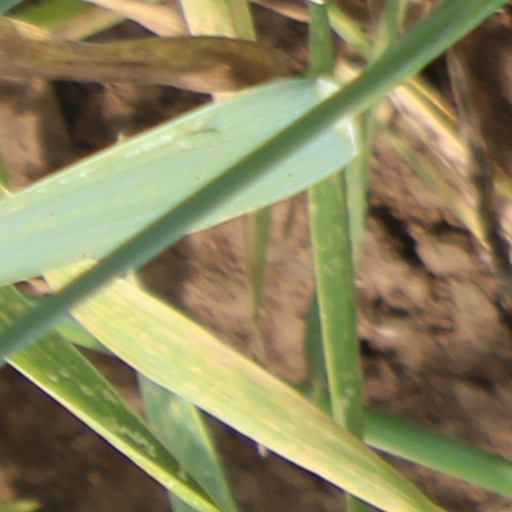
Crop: wheat